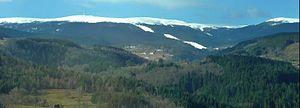
Vue sur Pierre-sur-Haute, point culminant des monts du Forez (Département de la Loire)
Chalmazel ou Chalmazel - Pierre-sur-Haute est une station de sports d'hiver du Massif central située sur le territoire de la commune de Chalmazel-Jeansagnière, dans le département de la Loire, en région Auvergne-Rhône-Alpes. Son domaine skiable alpin s'étend de 1 109 à 1 600 mètres d'altitude sur les pentes de Pierre-sur-Haute, point culminant des monts du Forez, entre la forêt et les landes sauvages d'altitude.
Le département de la Loire est un département français de la région Auvergne-Rhône-Alpes. Il doit son nom au fleuve qui le traverse du sud au nord sur plus de 100 km. Les habitants sont appelés Ligériens, dérivé du nom latin du fleuve Liger. L'Insee et la Poste lui attribuent le code 42. Sa préfecture est Saint-Étienne.